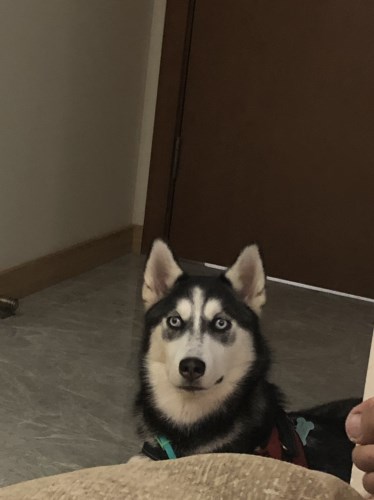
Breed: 1160-n000003-Siberian_husky